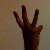
The image shows a hand gesture representing the number 6 in Indian Sign Language.